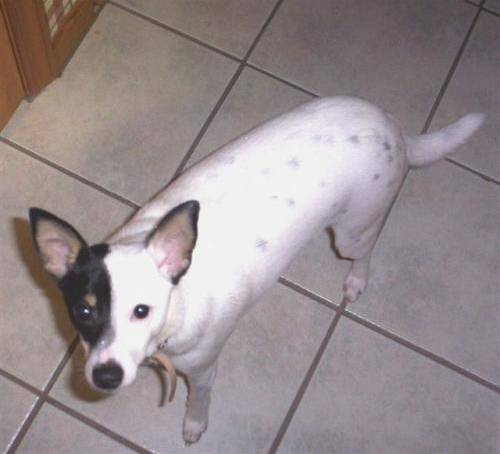
Label: dog